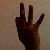
The image shows a hand gesture representing the number 9 in Indian Sign Language.